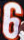
Number: 6